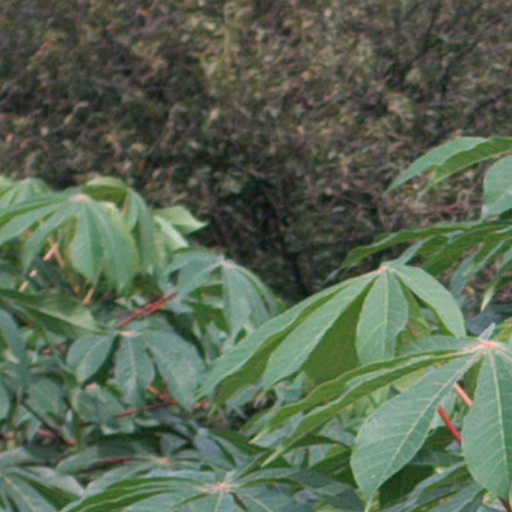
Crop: cassava